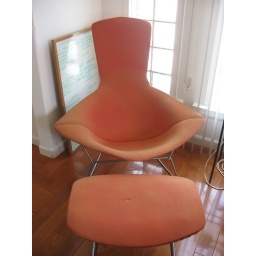
bertoia bird lounge chair by knoll.